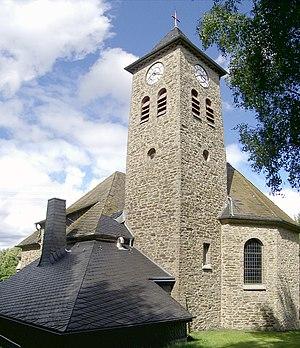
Steineroth est une municipalité allemande située dans le land de Rhénanie-Palatinat et l'arrondissement d'Altenkirchen.